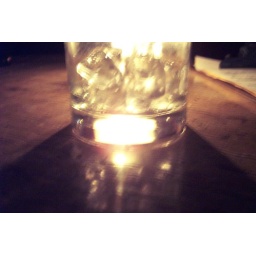
available light shot of candlelight through glass in a dark bar